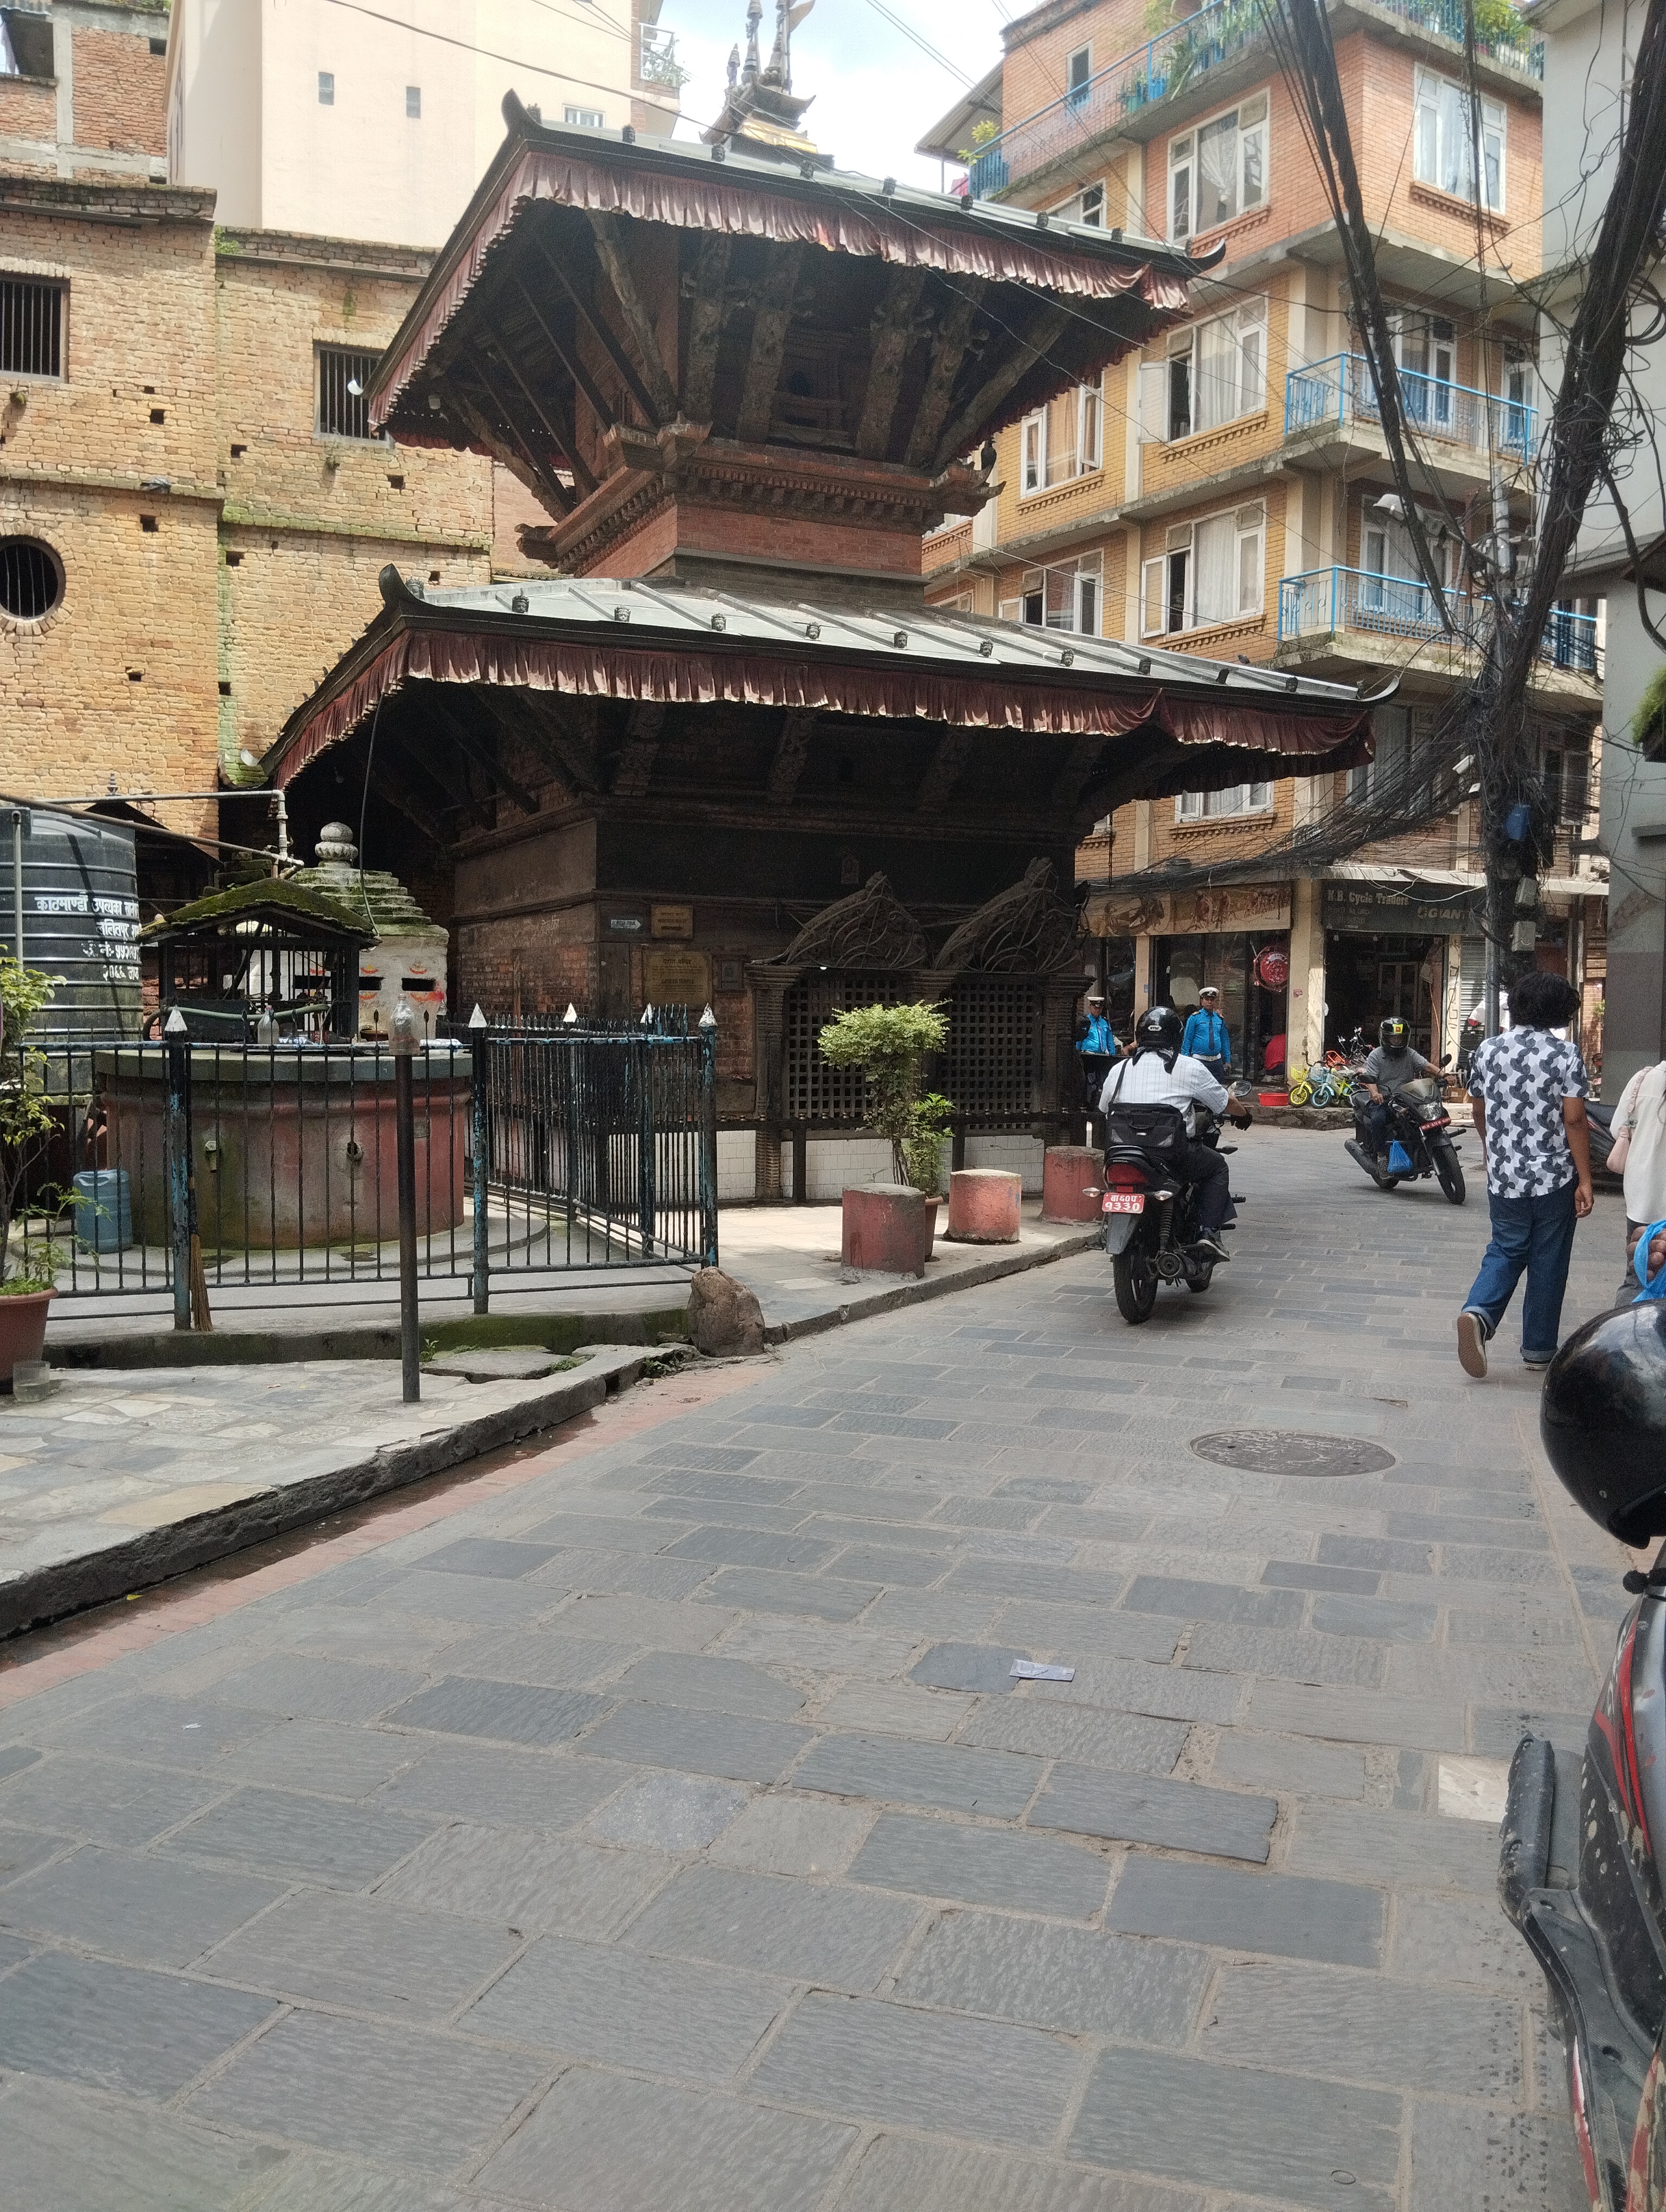
Heritage site: Ganesh_Mandir_Patan